Gökhan Töre

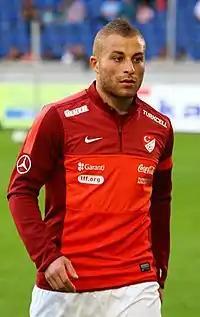
Töre in 2013

Gökhan Töre (born 20 January 1992) is a professional footballer who plays as a winger.